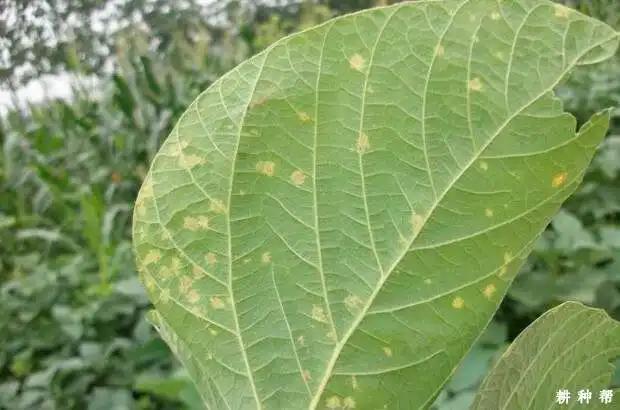
Plant: Soybean
Disease: soybean downy mildew